Bishop of Caithness

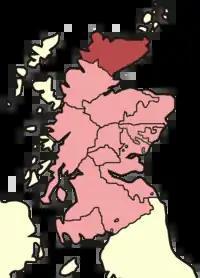
Skene's map of Scottish bishoprics in the reign of David I (reigned 1124–1153).

The Bishop of Caithness was the ecclesiastical head of the Diocese of Caithness, one of Scotland's 13 medieval bishoprics. The first referenced bishop of Caithness was Aindréas, a Gael who appears in sources between 1146 and 1151 as bishop. Aindréas spent much if not all of his career outside his see.